Scheherazade

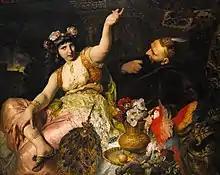
"Scheherazade and the sultan" by German painter Ferdinand Keller, 1880

After returning home early from a hunting trip, King Shahryar found his beloved wife in bed with servants, and in a fit of rage, beheaded them on the spot. Then he traveled to the estate of his brother, who was away at the time, and was shocked to discover his brother's wife "among a small crowd of nude figures, dancing in the moonlight and indulging in desires."